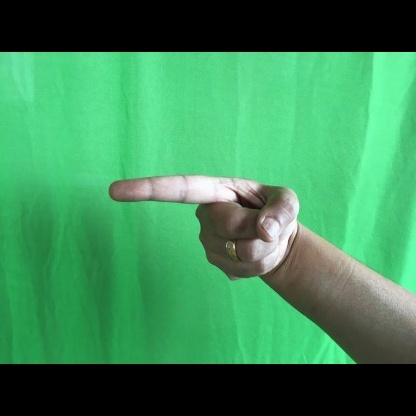
Mudra: Suchi